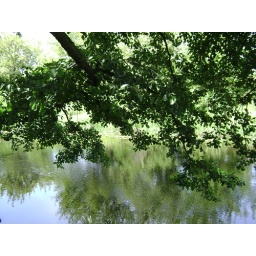
And look, somebody left a mirror leaning against a tree